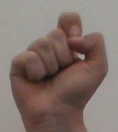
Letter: fa